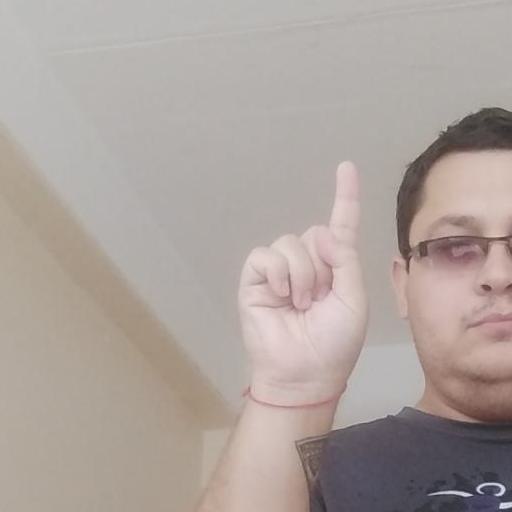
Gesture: one